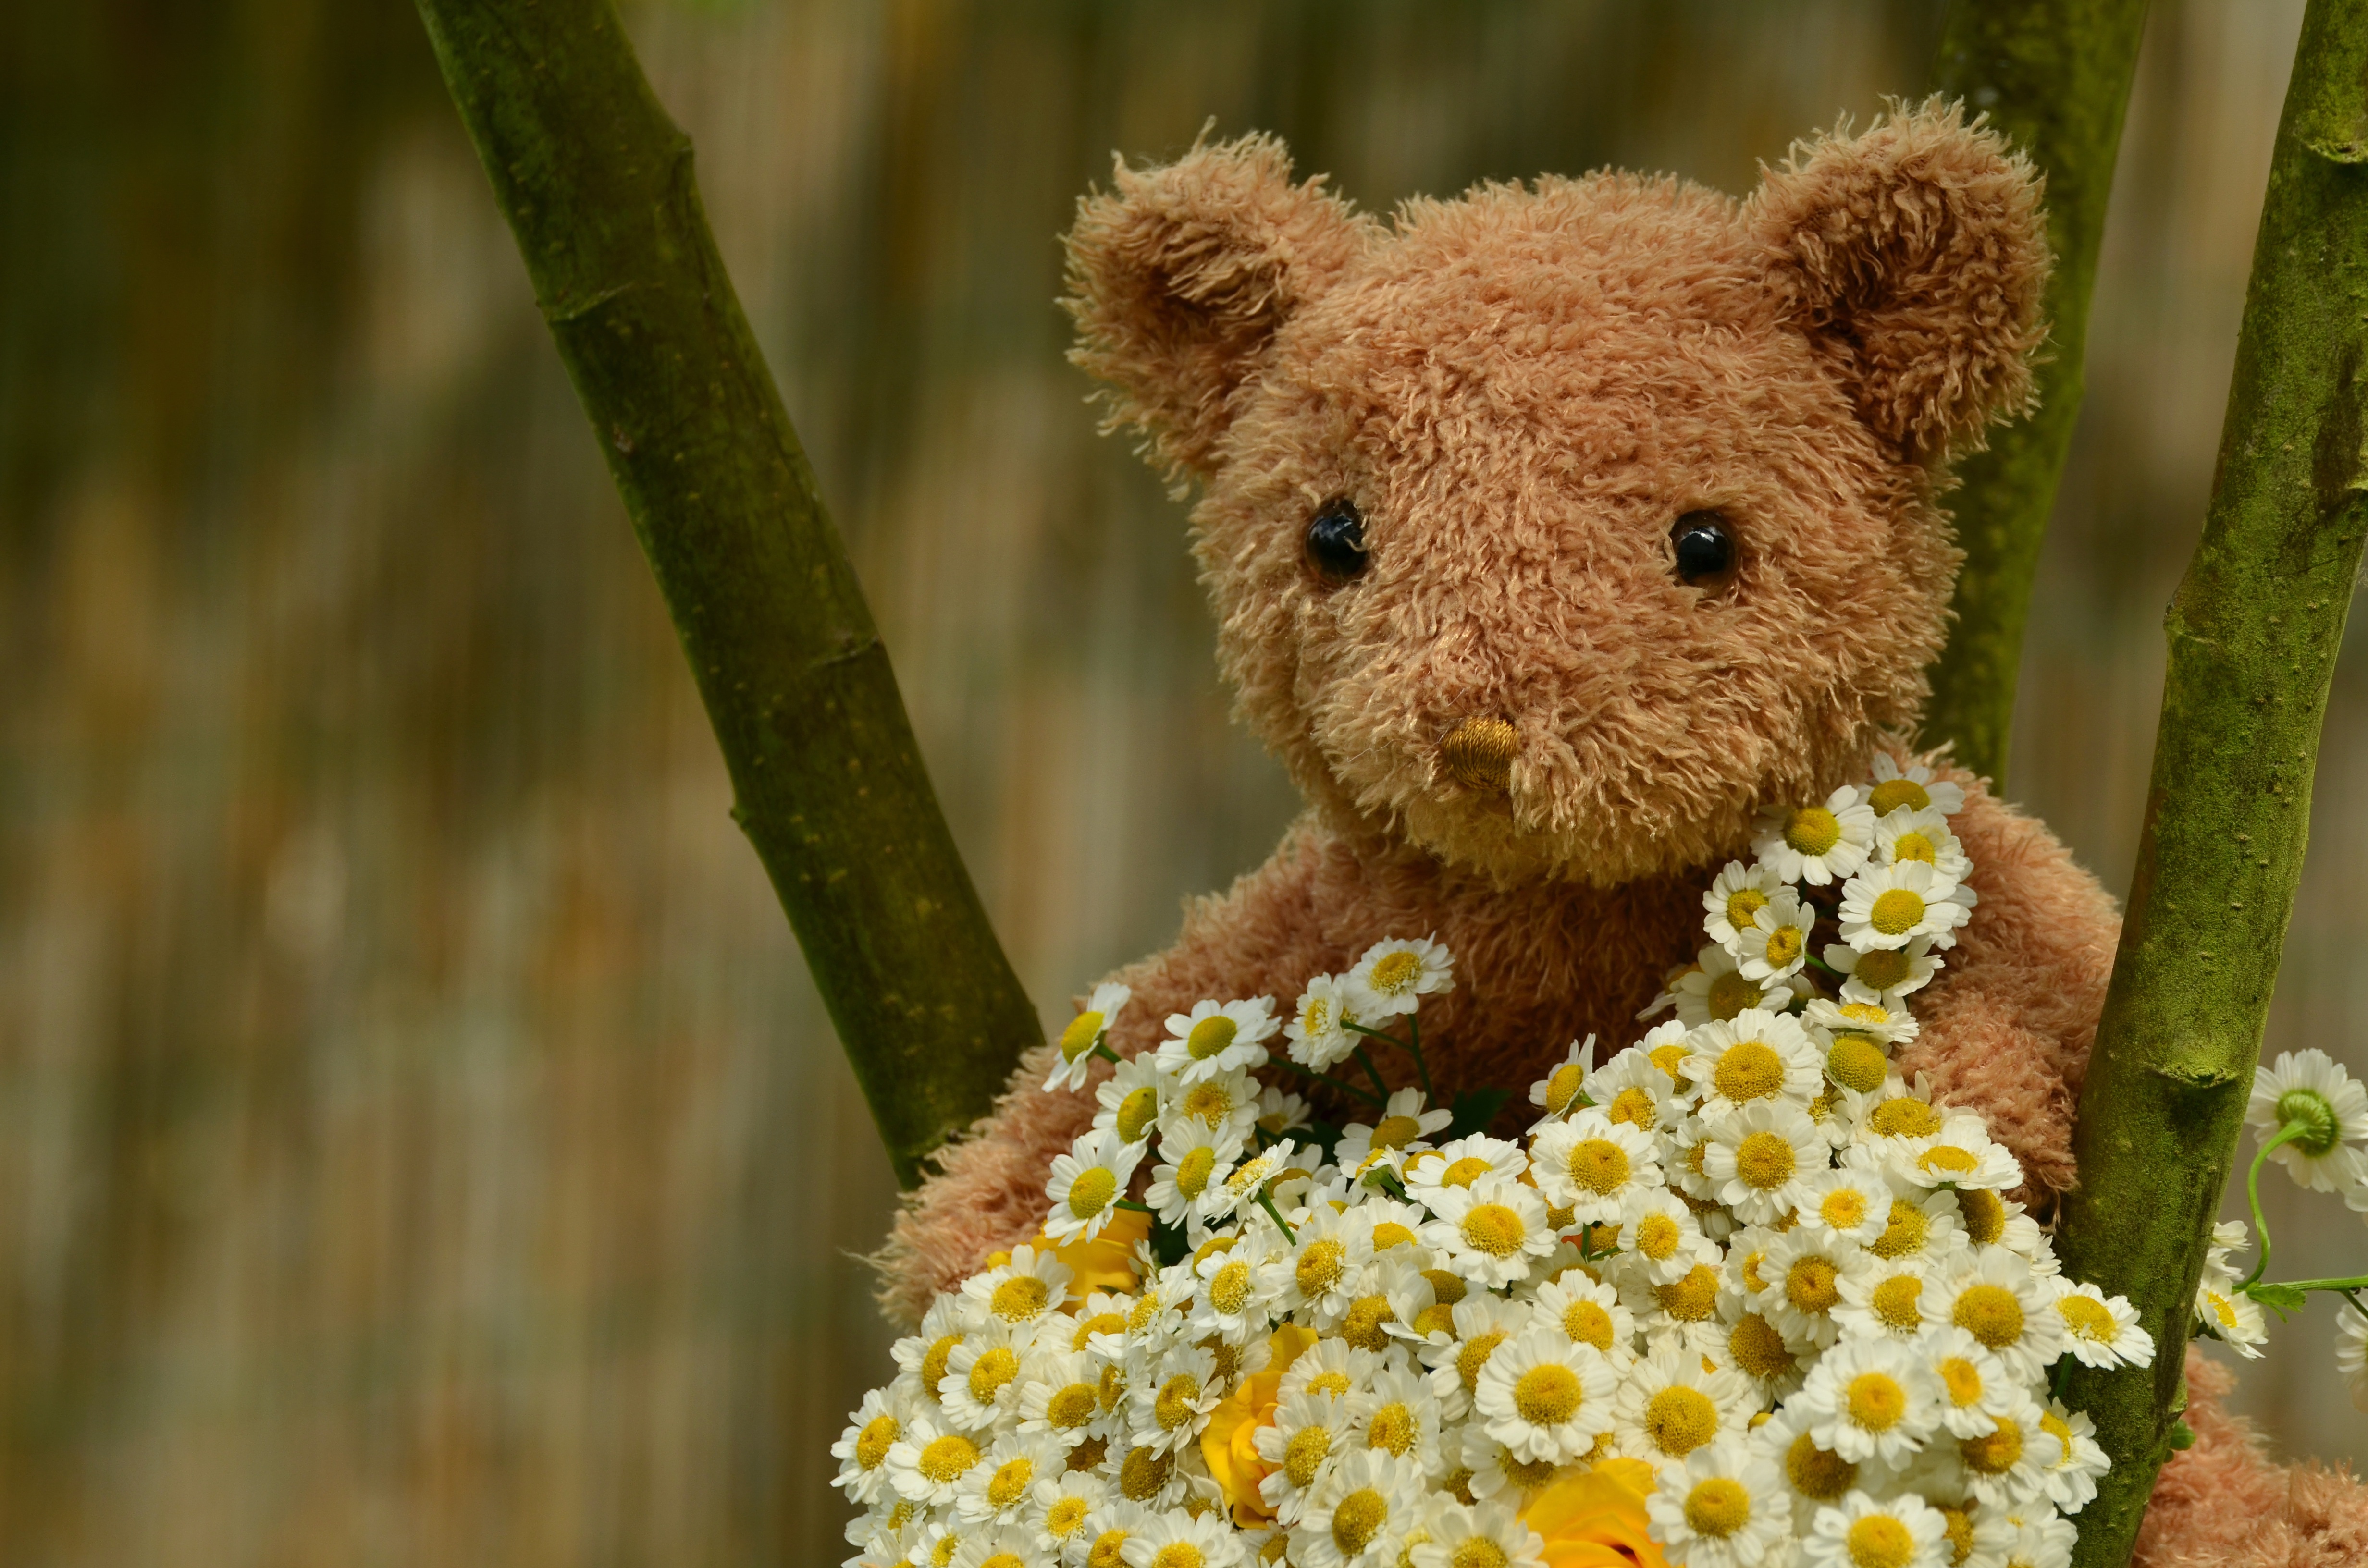
flower, wildlife, love, bouquet, romance, toy, fauna, teddy bear, floral greeting, valentine, birthday, greeting, greeting card, congratulate, birthday bouquet, teddy, mother's day, promise, excuse me, birthday flowers, get well soon, about love for mother's day